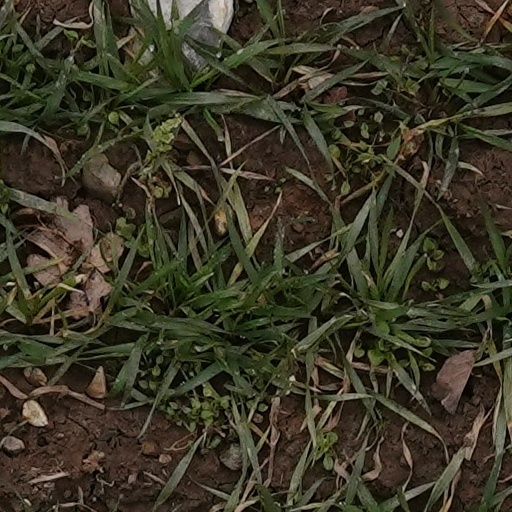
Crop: wheat